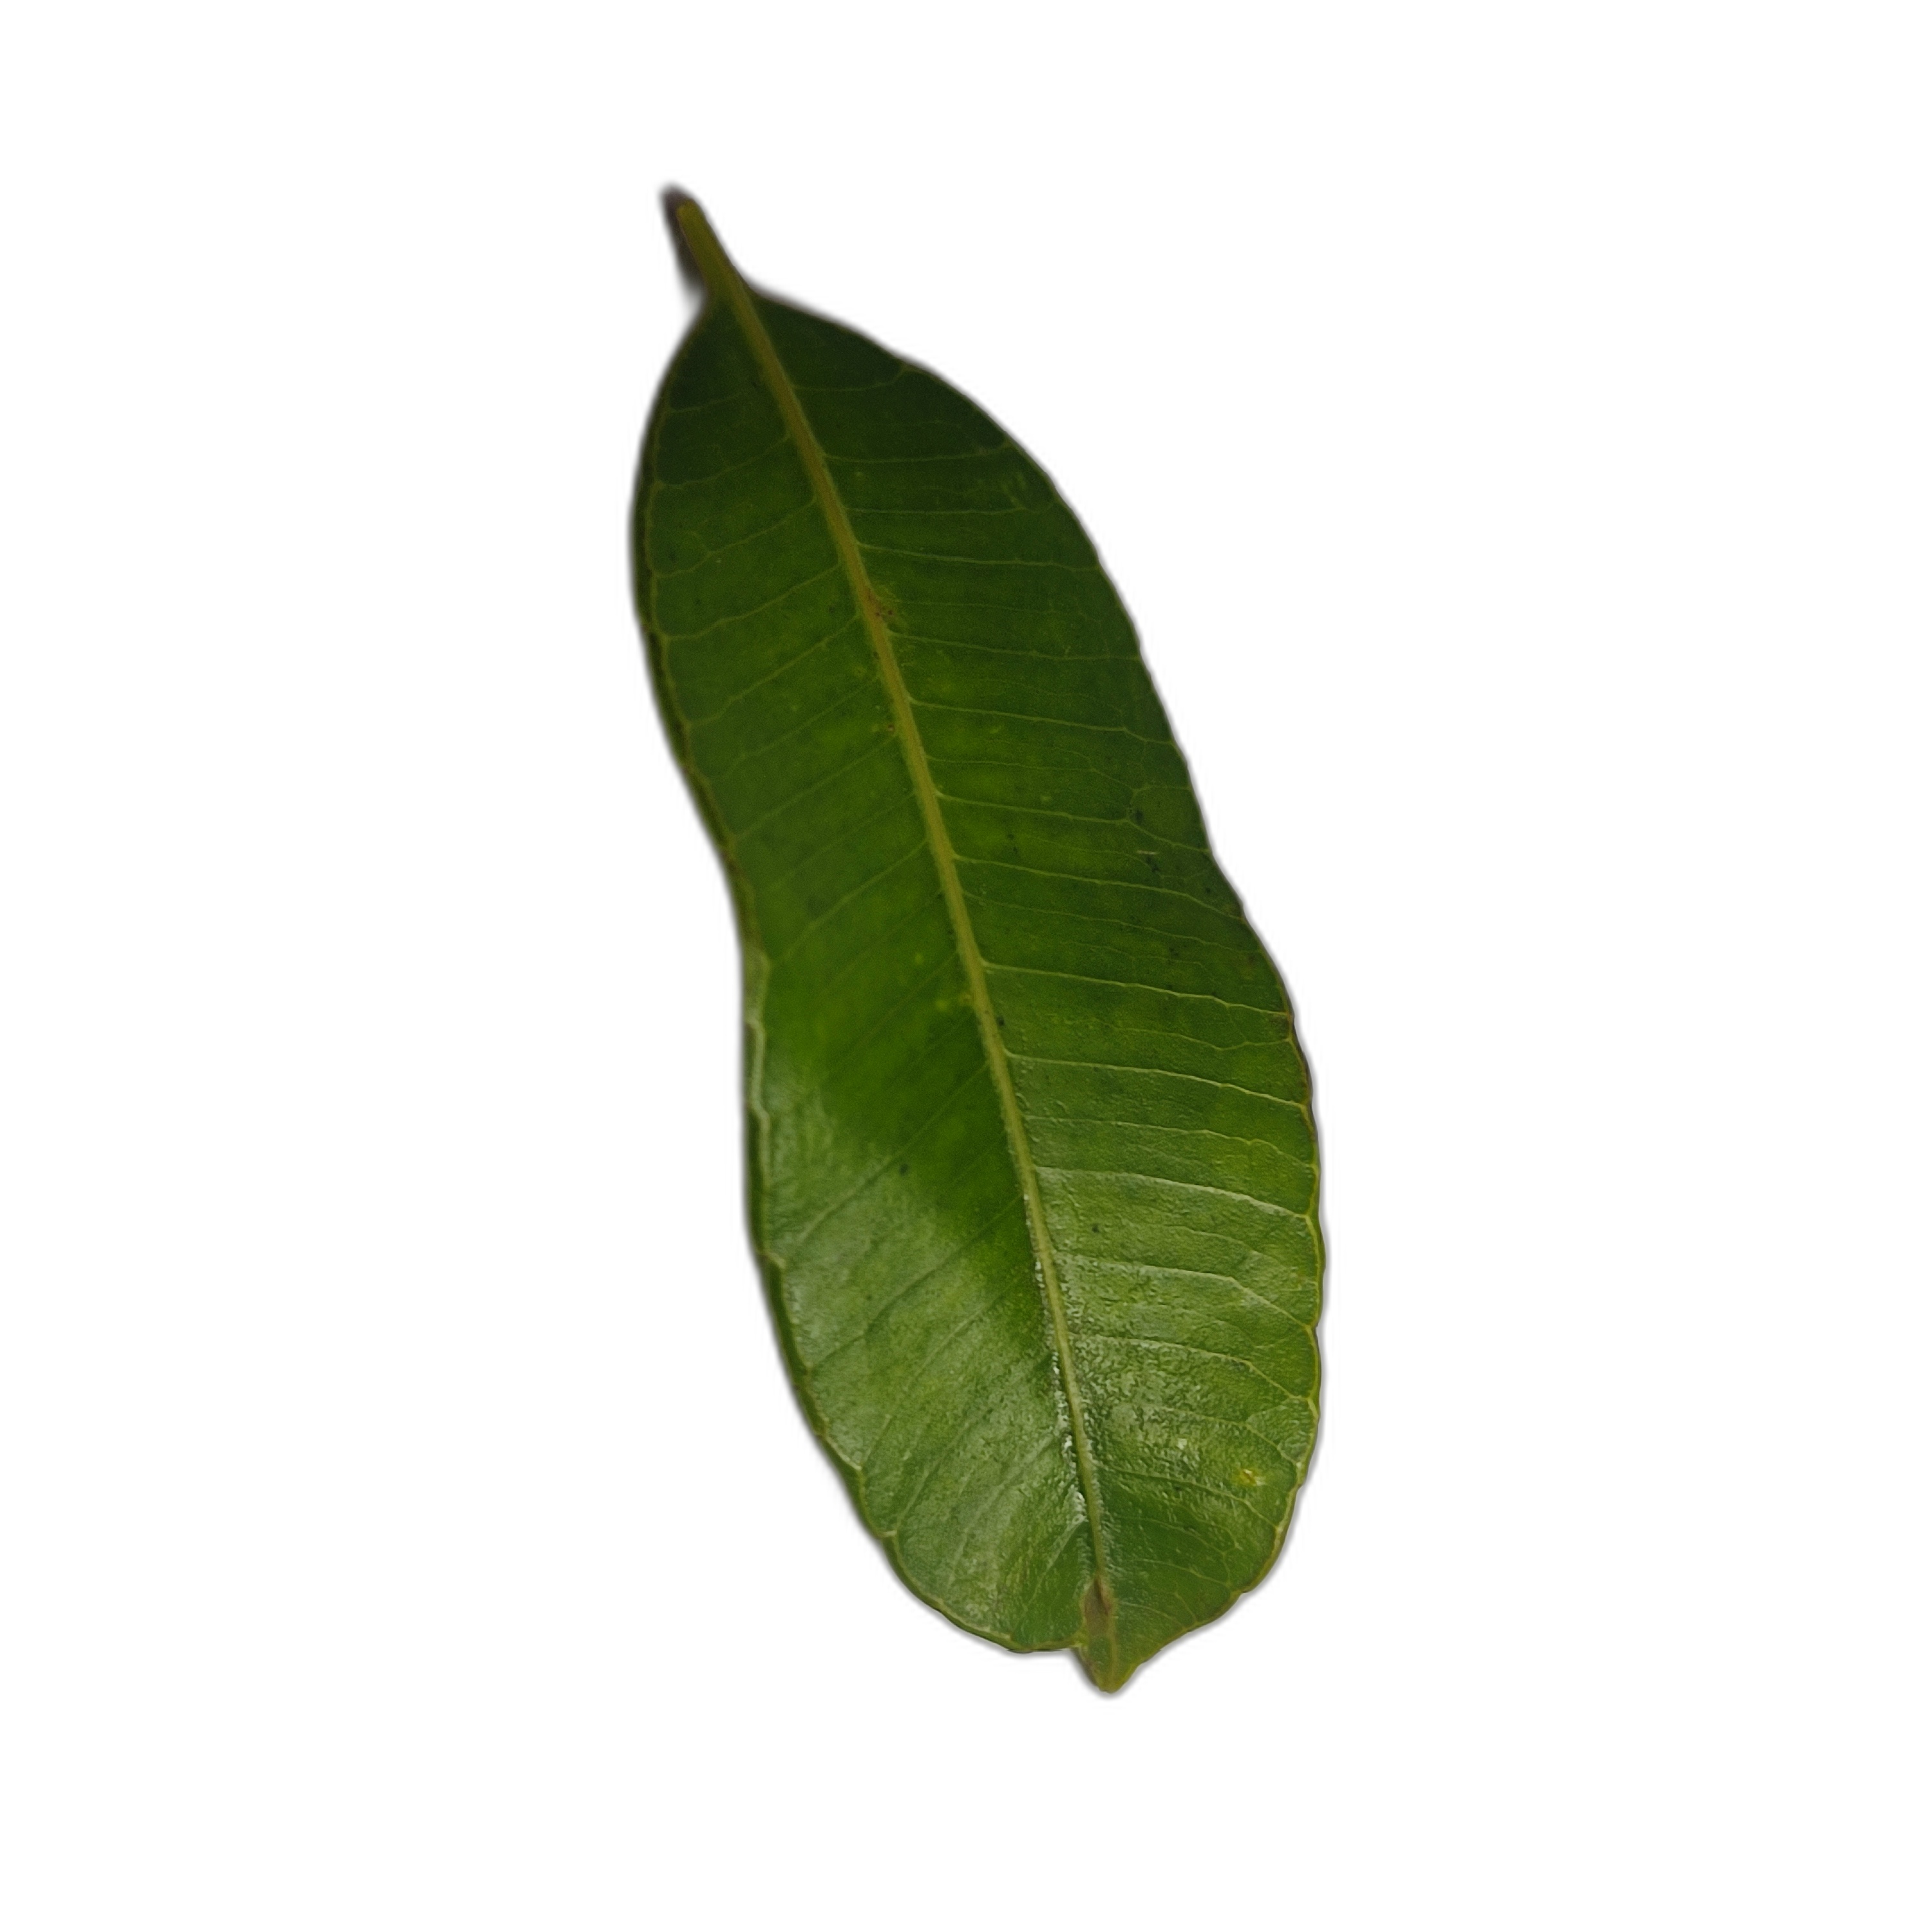
Label: healthy